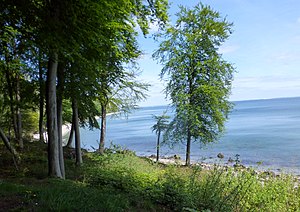
§ 25-skov
En stror del af skoven langs kysten i Fløjstrup Skov er § 25-skov
Udsigt til stranden
§ 25-skov er naturmæssigt særlig værdifulde skove der ikke er omfattet af Natura 2000, og er beskrevet i Skovlovens § 25.